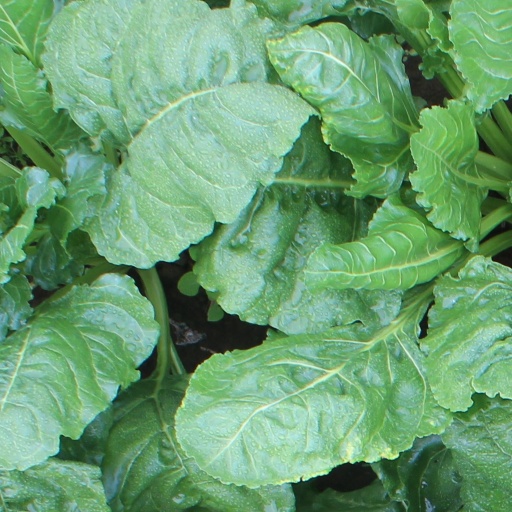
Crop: sugar beet